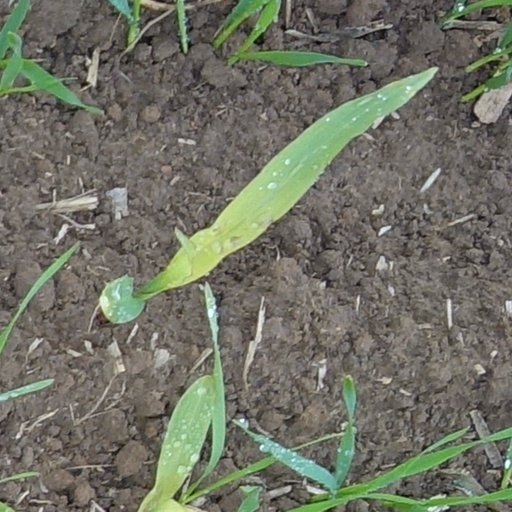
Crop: wheat